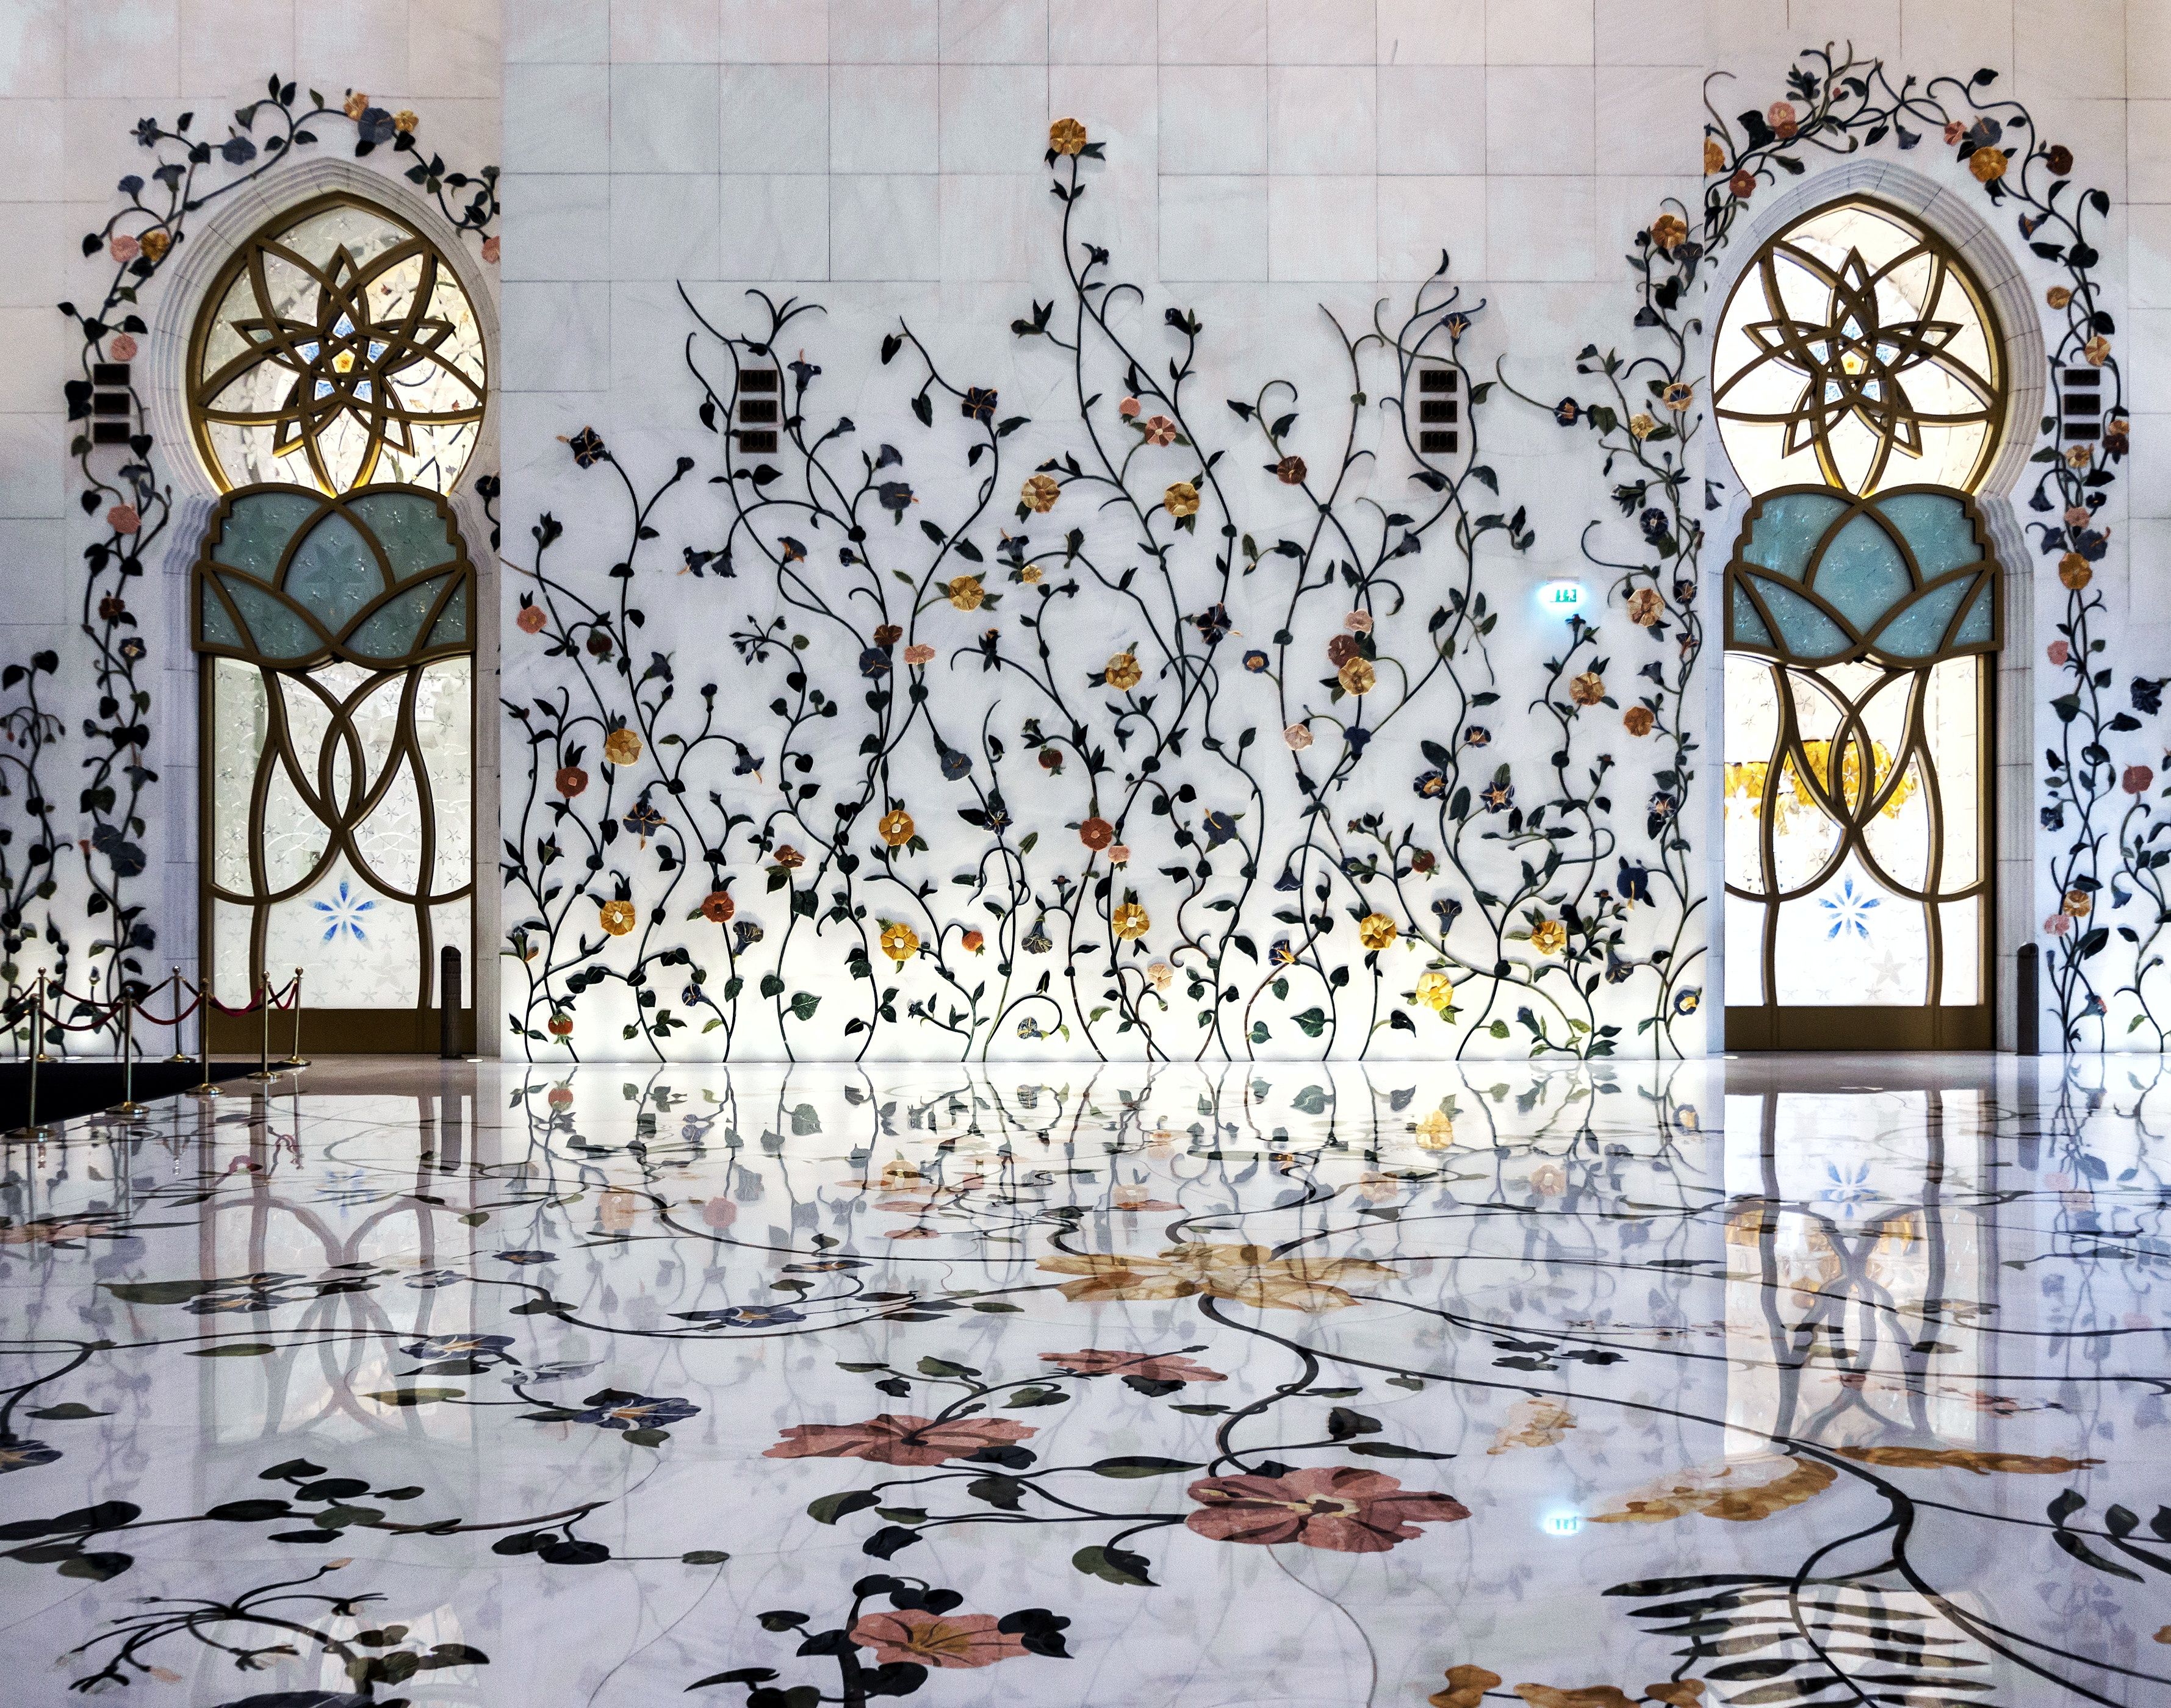
Art Place
the image shows a symmetrical wall and floor  designed with some floors and two tall stained glass windows, each with star shaped pattern and a barrier on the floor.
this is an architectural image taken at eye level  shows a symmetrical wall and floor  designed with some floors and two tall stained glass windows, each with star shaped pattern and a barrier on the floor. the mood is peaceful and color palette is white and gold.
Labels: Floor, Flooring, Art, Floral Design, Graphics, Pattern, Architecture, Building, Wall, Tile, Modern Art, Indoors, Interior Design, Painting, Arch, Ballroom, Room, Window, Barrier, Trash Can